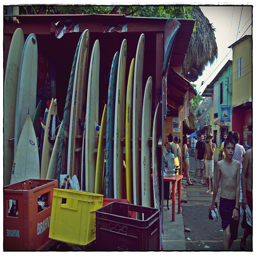
A group of surfboard are stacked in a shed.
Surfboards standing in a line at a rental hut.
some houses people and surfboards in some racks
A line of surfboards near a street with people.
Multiple surfboards are standing upright in a cabinet.